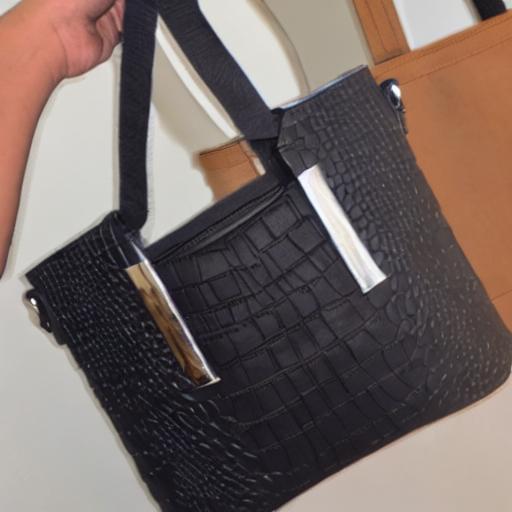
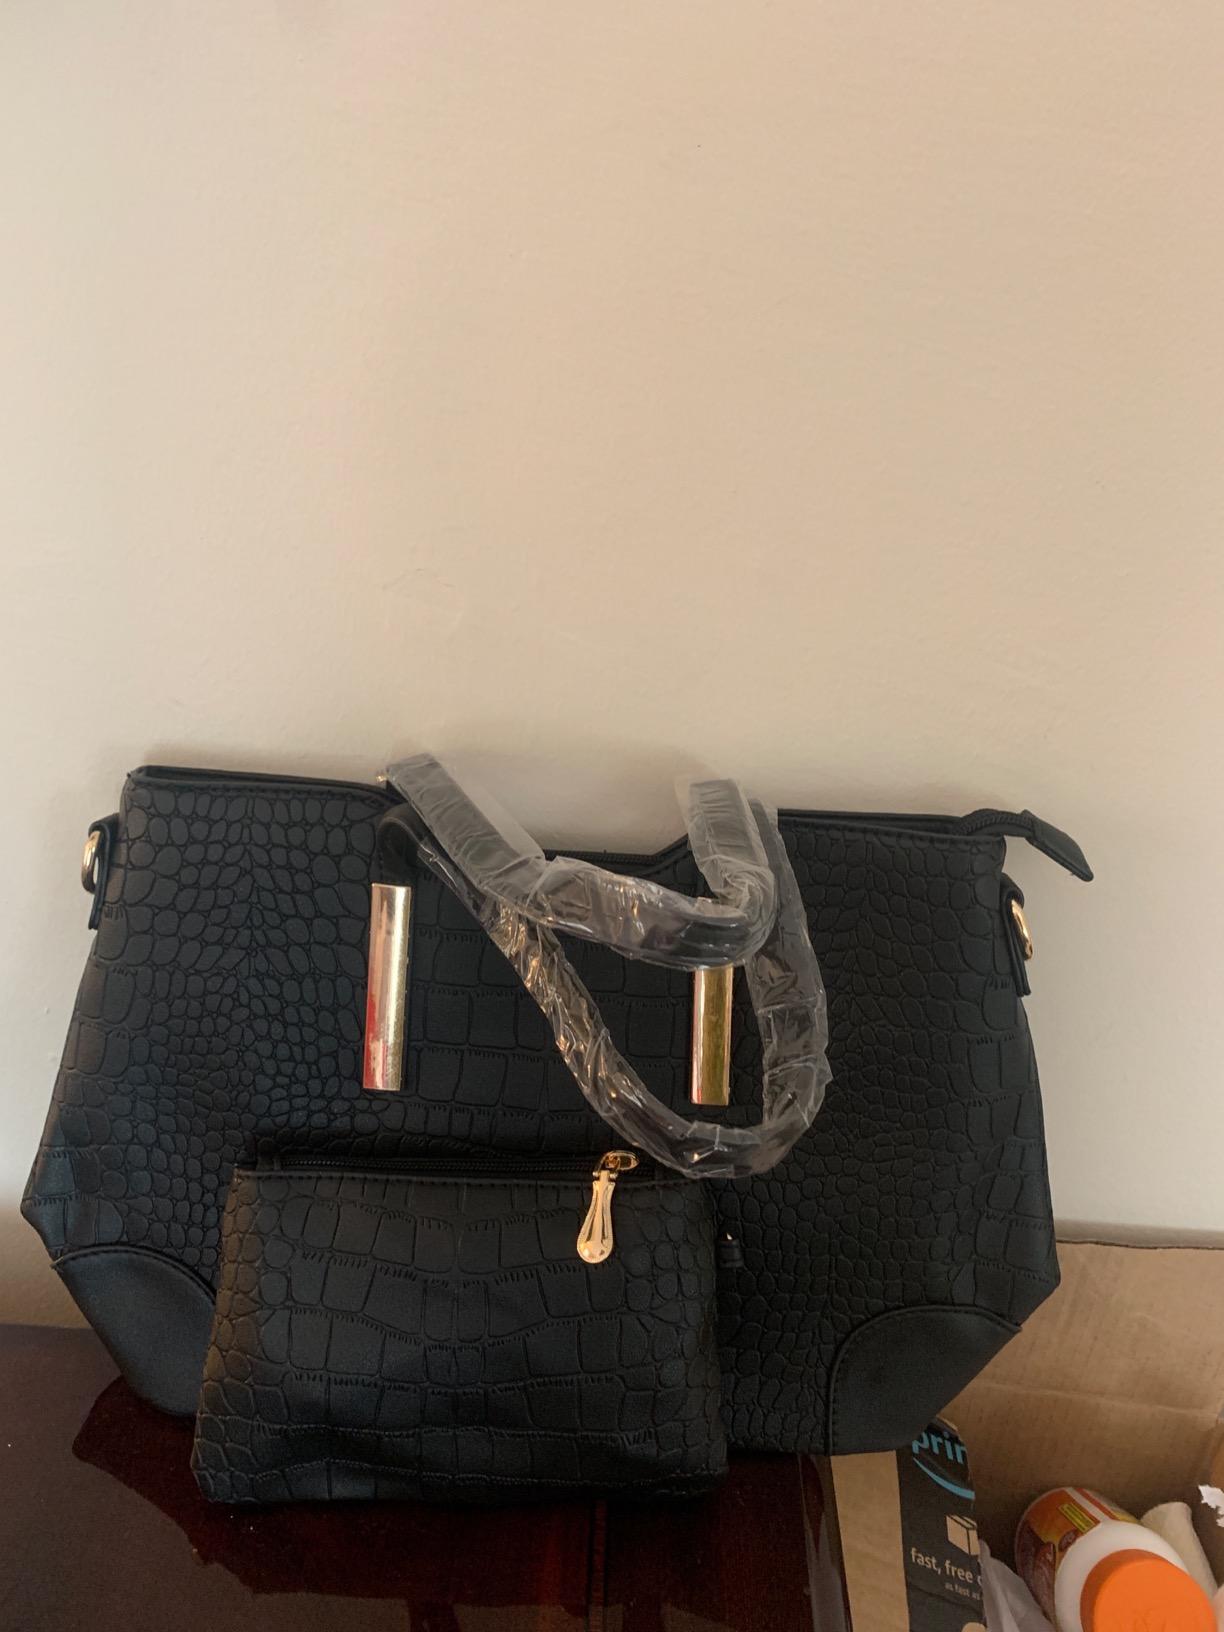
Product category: accessories_handbag
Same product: no